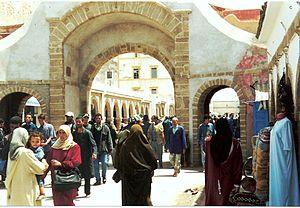
Essaouira, la Medina, avec au premier plan des femmes portant la traditionelle Jilbab ou djellaba